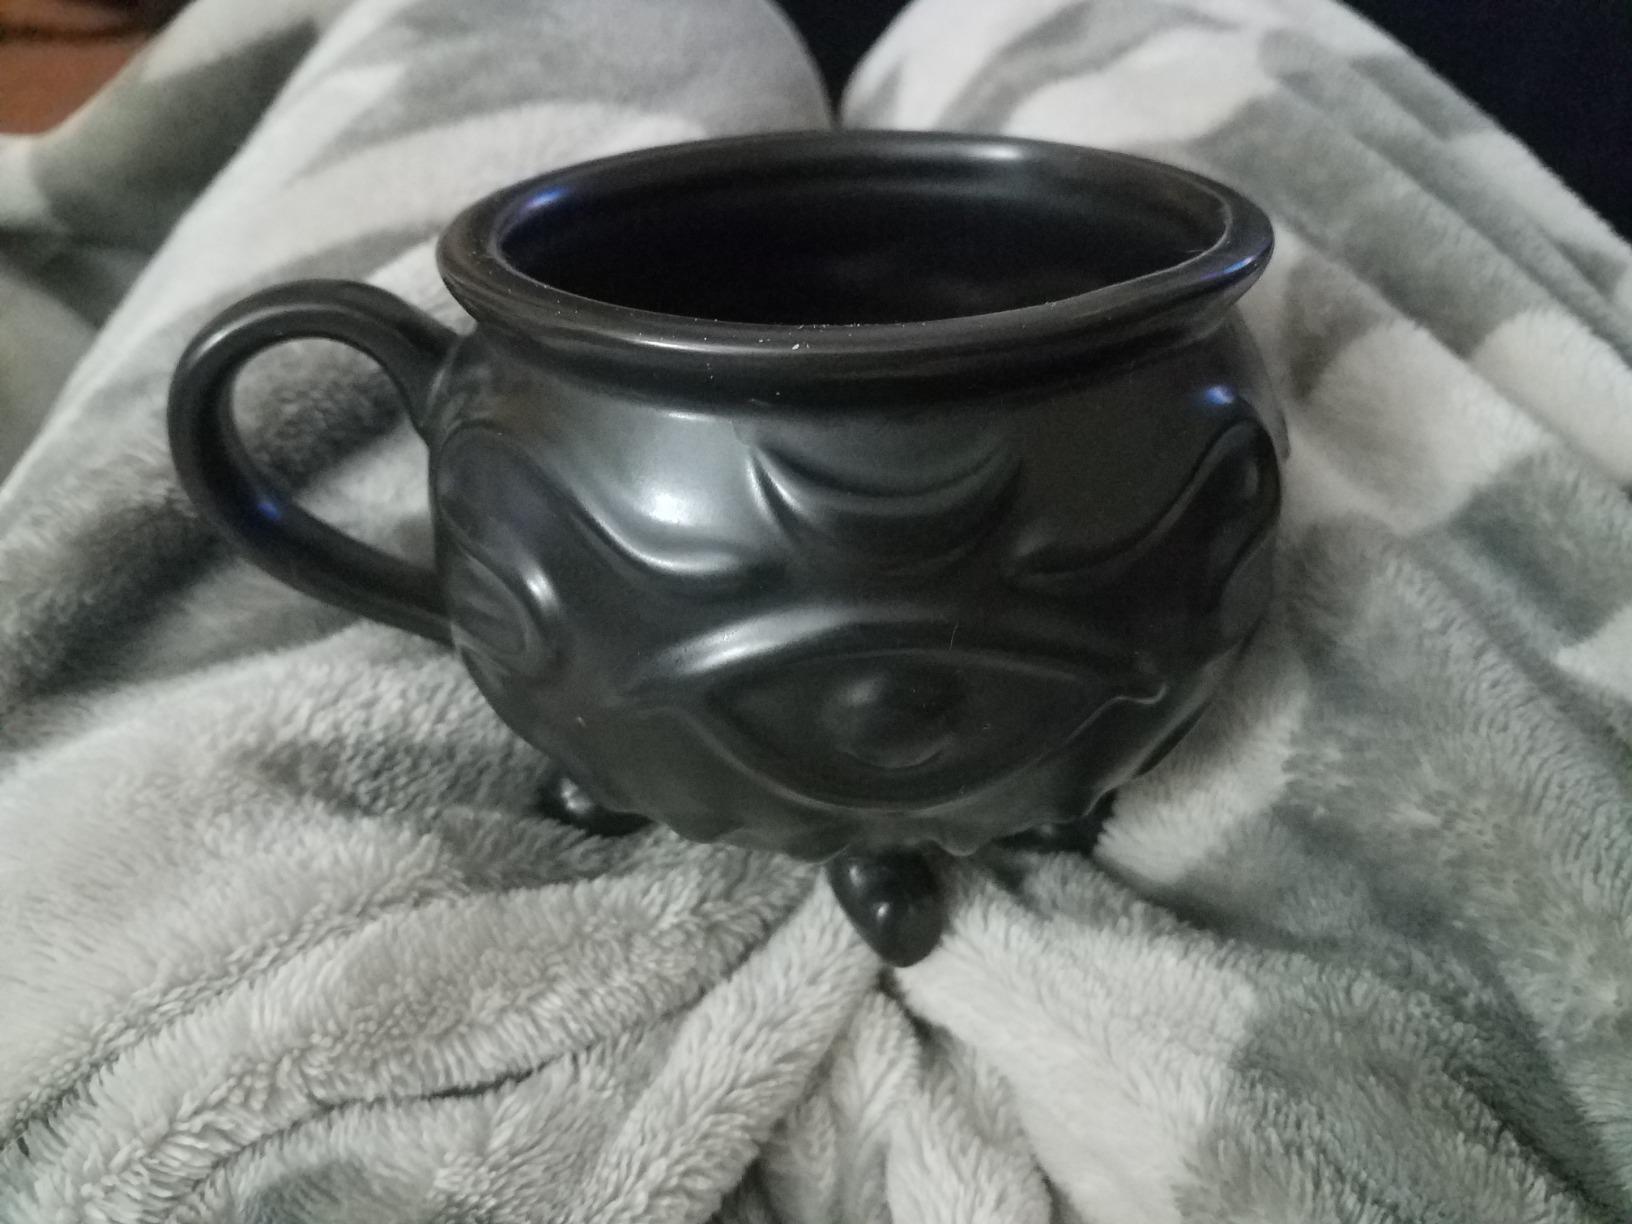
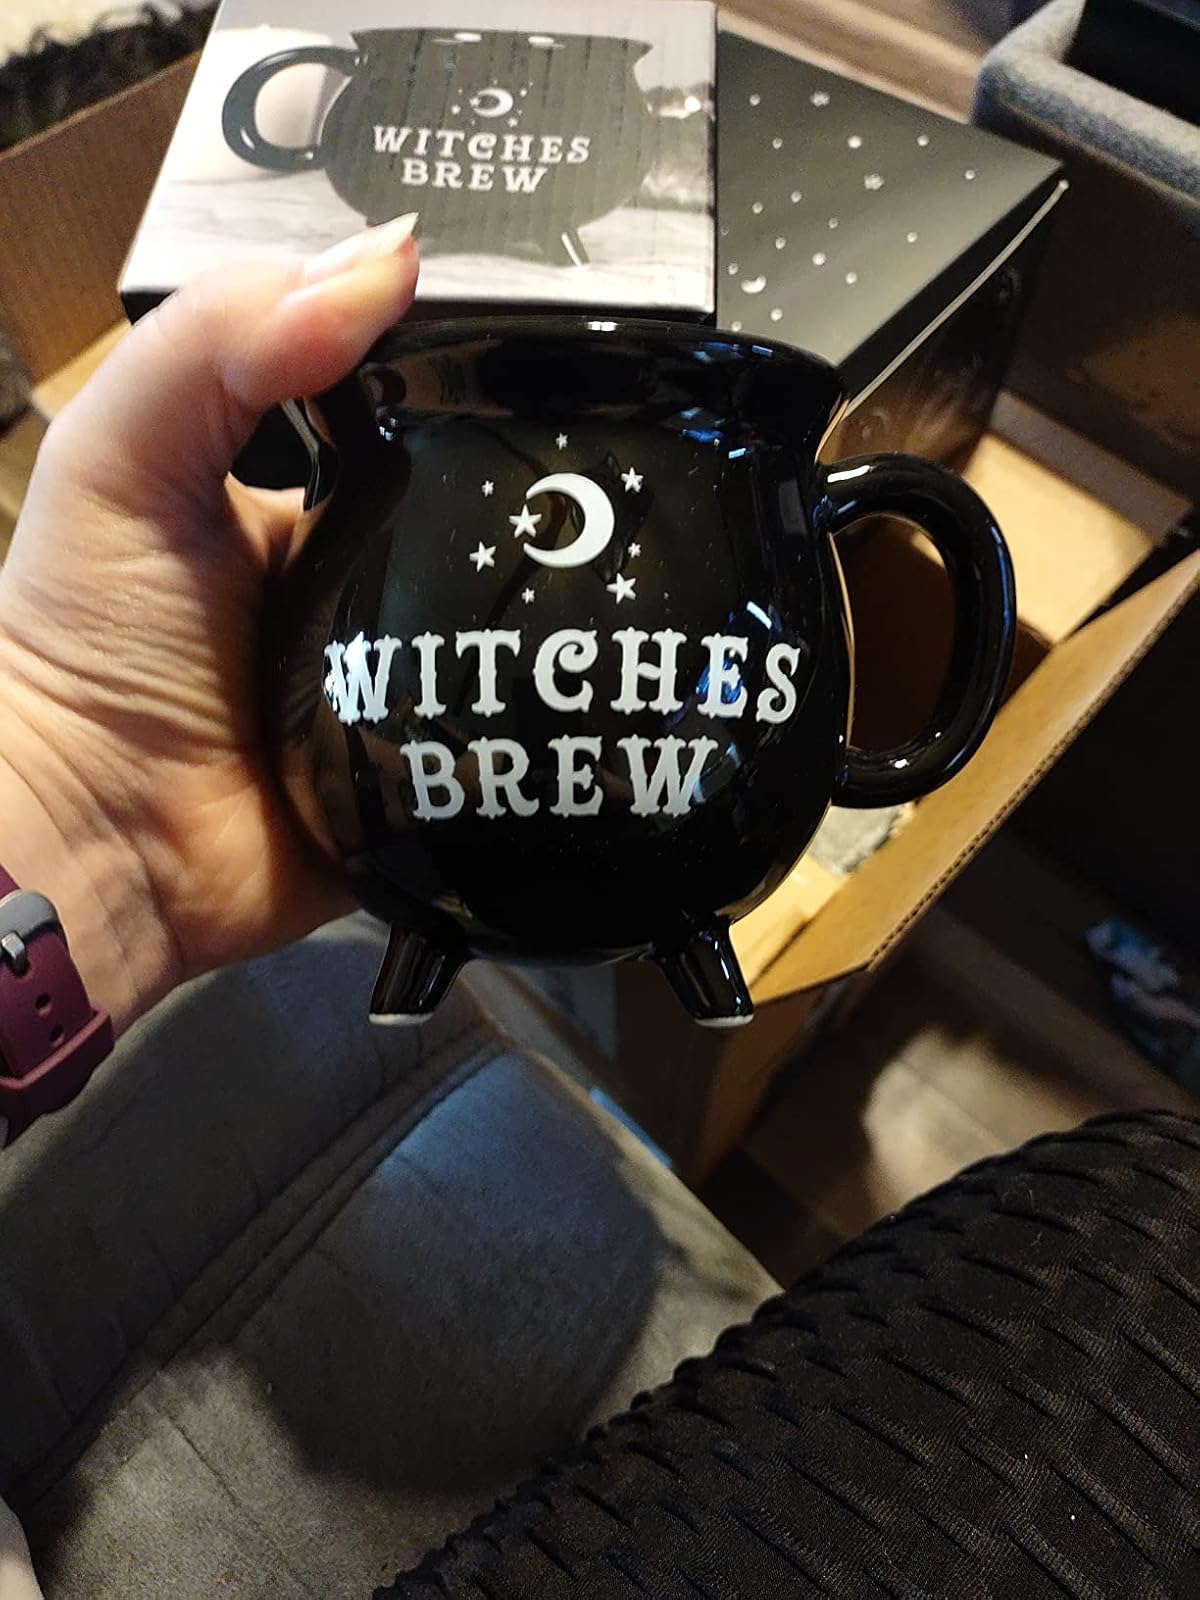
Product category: items_mug
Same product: no